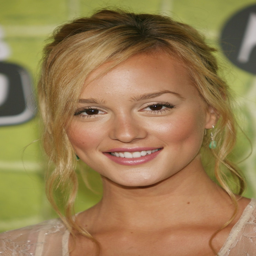
celebs that look really different with their natural hair colors